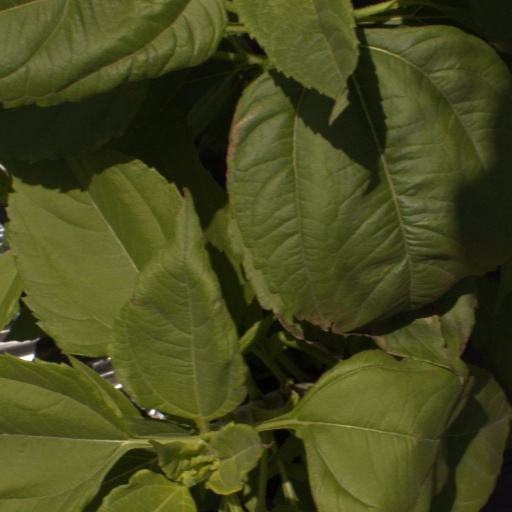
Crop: Jerusalem artichoke